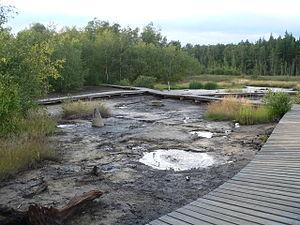
Le bassin d’Egra est un espace naturel de la République tchèque centré sur la ville d’Egra ou Cheb s’étendant sur 271 km². Son point culminant est le mont Doubravský à Taubrath ; et le point le plus bas se trouve à Kynšperk nad Ohří, dans la vallée d’Eger.